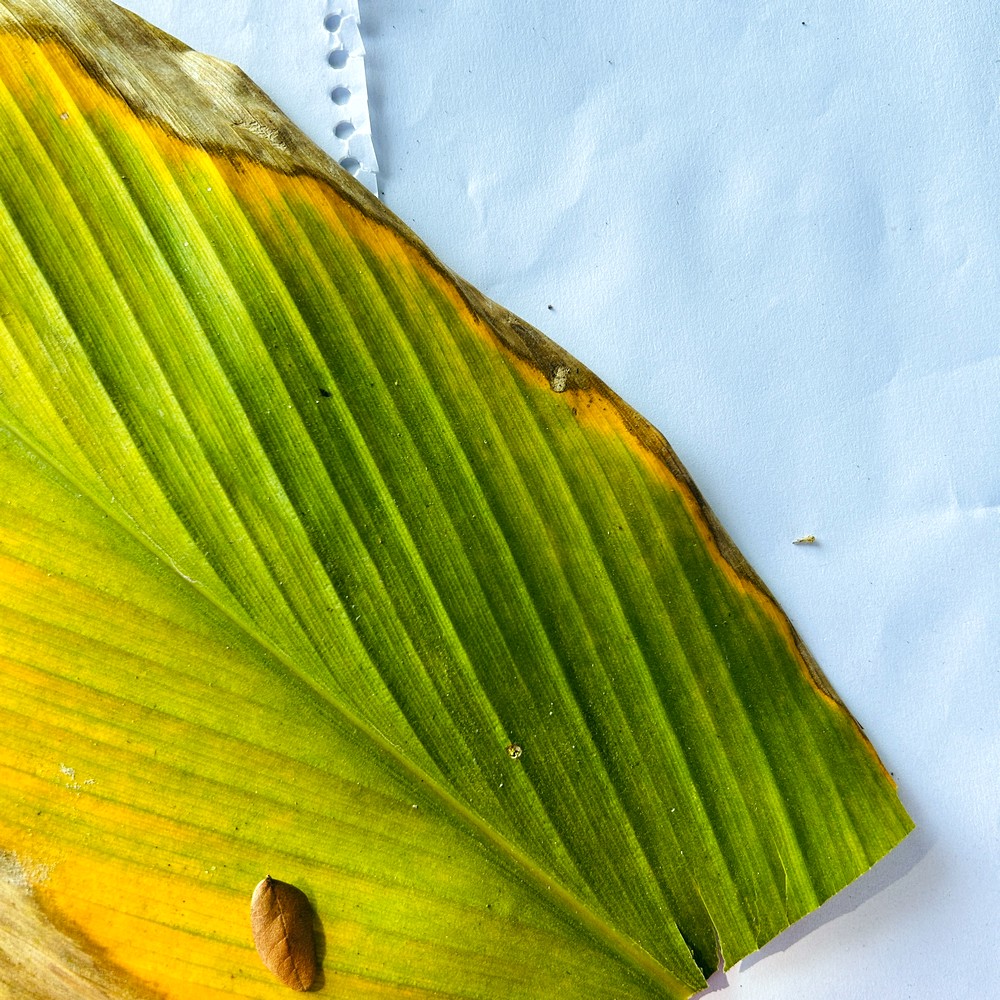
Label: Leaf Blotch